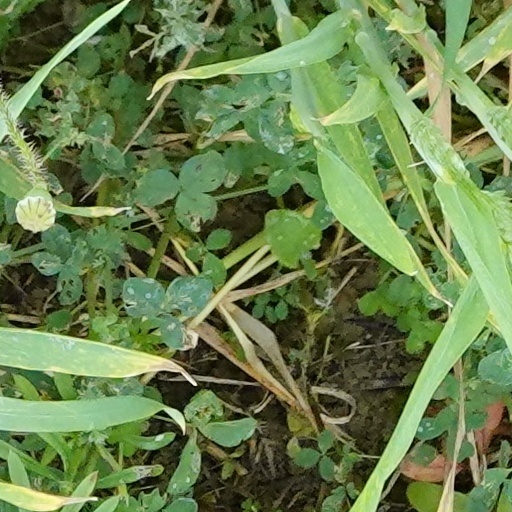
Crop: wheat